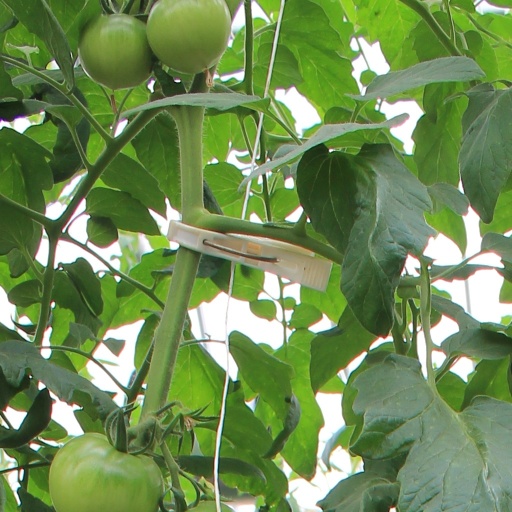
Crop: tomato